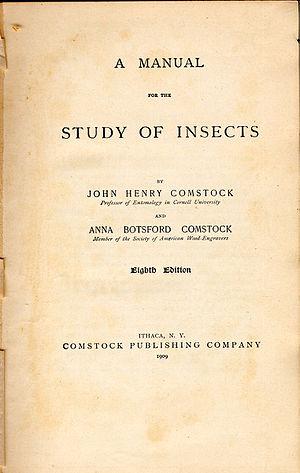
John Henry Comstock est un entomologiste américain, né le 24 février 1849 à Janesville dans le Wisconsin et mort le 20 mars 1931 à Ithaca.